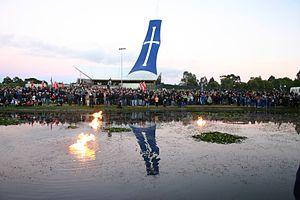
La rébellion d'Eureka est une rébellion de 1854, initiée par les mineurs d'or de Ballarat, dans l'État de Victoria, en Australie, qui se sont révoltés contre l'autorité coloniale du Royaume-Uni.